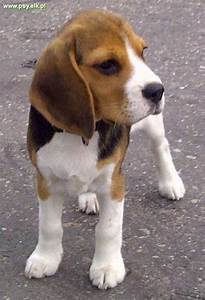
Label: cane